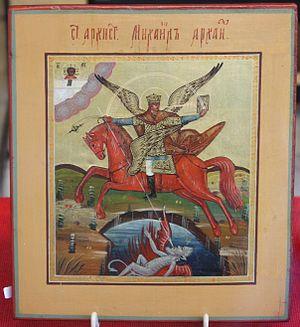
Cheval rouge au bain est un tableau du peintre russe Kouzma Petrov-Vodkine. Réalisé en 1912, c'est un point de repère dans la carrière de l'artiste. Il lui a apporté la reconnaissance, a fait connaître son nom dans toute la Russie, mais a été la source de nombreuses controverses.